Yang Da-il

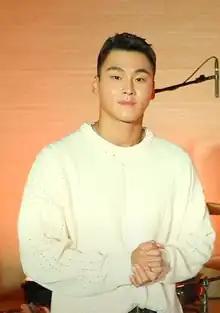

Yang Da-il (born February 21, 1992), is a South Korean singer. He released his first EP, "Say", on April 27, 2016.